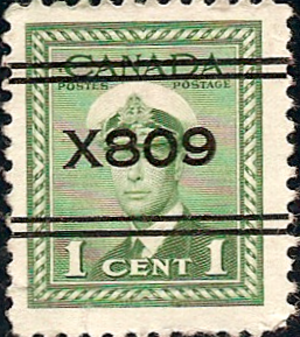
Un timbre préoblitéré est un timbre-poste surchargé d'une marque équivalant à une oblitération.